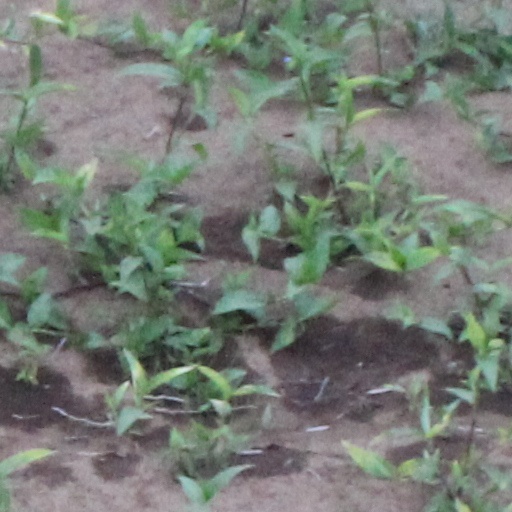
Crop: wheat